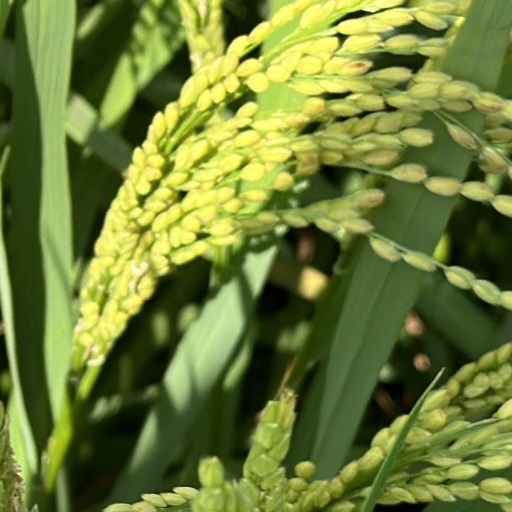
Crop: rice